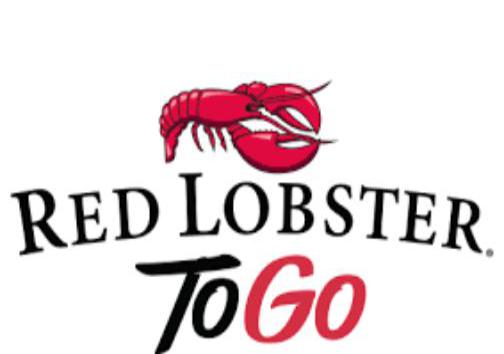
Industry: Food